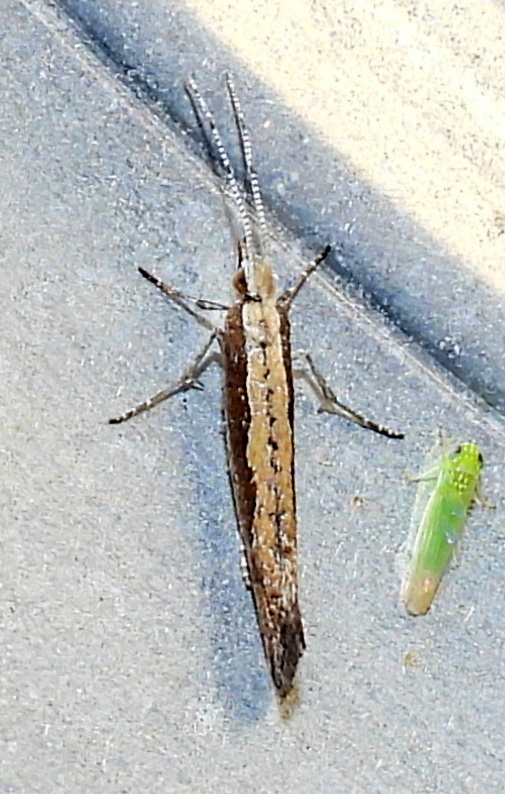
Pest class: diamondback_moth